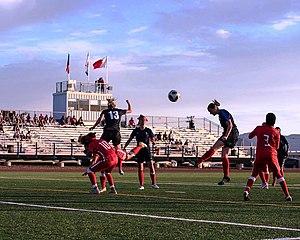
The United States Armed Forces Delegation hosts the 11th Conseil International du Sport Militaire (CISM) World Military Women's Football (Soccer) Championship Fort Bliss, Texas, June 22 through July 5, 2018. This event will feature teams from
Claire Guillard, née le 17 décembre 1986 à Nantes, est une footballeuse française évoluant au poste d'attaquante au FC Nantes en Division 2.